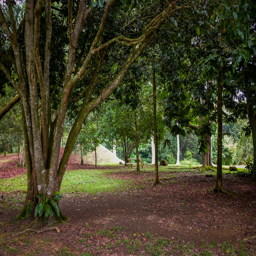
under the shade on a cloudy day